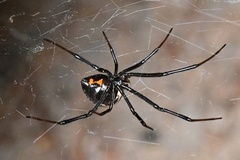
Species: Lactrodectus_hesperus